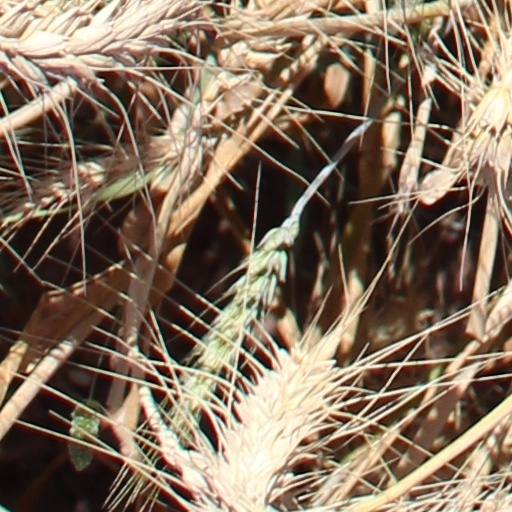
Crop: wheat